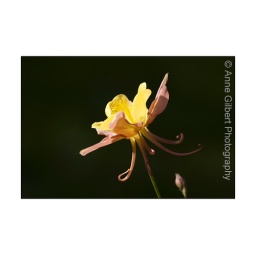
Pale yellow and pink Aquilegia, Columbine, in flower in late spring